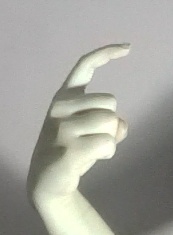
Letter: ra